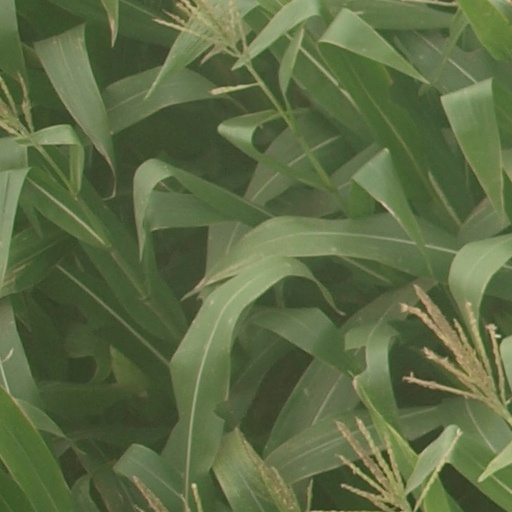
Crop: maize; corn